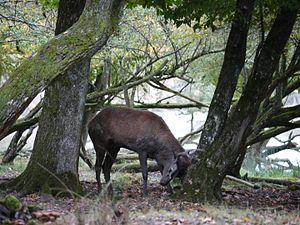
cerfs